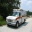
Label: ambulance